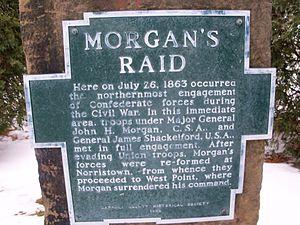
La Bataille de Salineville s'est déroulée le 26 juillet 1863, près de Salineville, en Ohio, pendant le raid de Morgan au cours de la guerre de Sécession. C'est l'une des actions militaires les plus septentrionales qui impliquent l'armée confédérée. La victoire décisive de l'Union brise le reste de la cavalerie confédérée de John Hunt Morgan et se termine par la capture de ce dernier plus tard dans la journée.